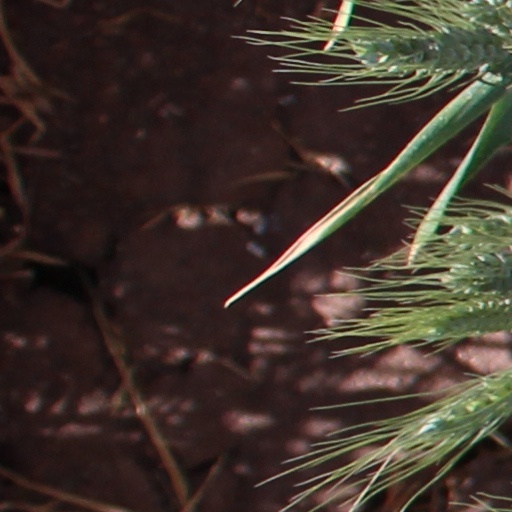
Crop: wheat